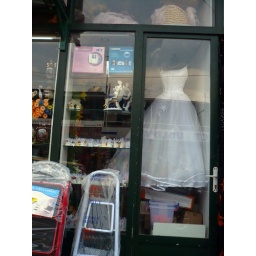
Wedding dress in Bangladesh market